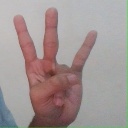
अक्षर: क्ष